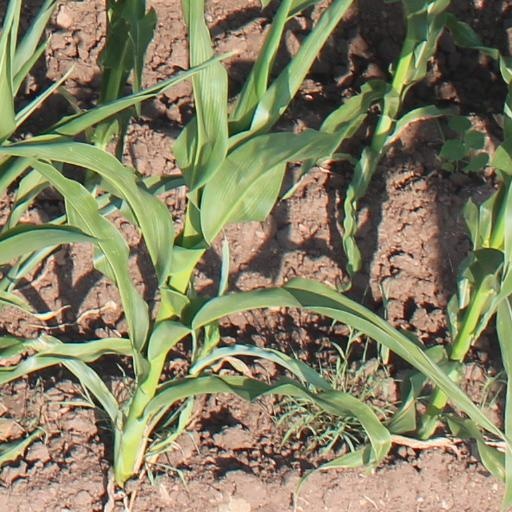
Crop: maize; corn